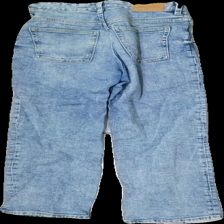
View: back
Type: Jeans
Category: Ladies
Brand: Monki
Colors: Blue
Material: 100% Cotton
Cut: Regular
Trend: Denim
Price range: 50-100
Recommended usage: Reuse
Description: Blue straightleg jeans